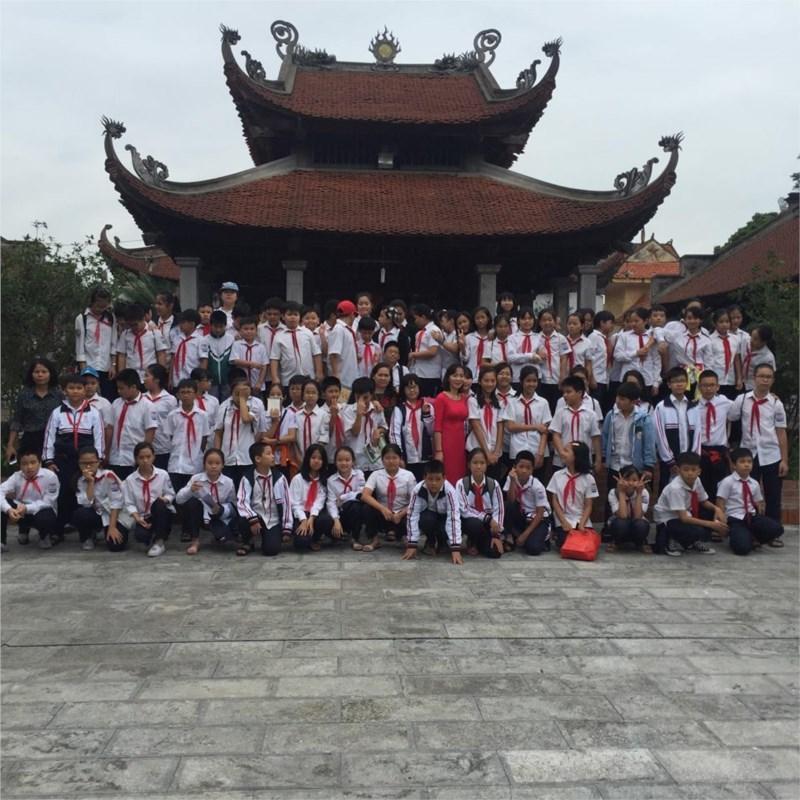
có một đám học sinh đang chụp ảnh ở phần sân phía trước ngôi nhà cổ